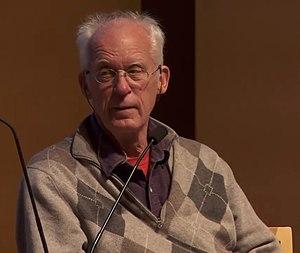
Jon Jost est un réalisateur, directeur de la photographie, monteur, scénariste, producteur, acteur et compositeur américain né le 16 mai 1943 à Chicago, Illinois.